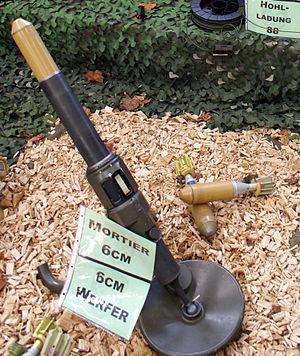
Les équipements de l'Armée suisse, rassemblent différentes sortes de véhicules, des chars de combat, des véhicules de transport de troupe ainsi que des hélicoptères de transport et des avions de combat en service dans les Forces terrestres ou les Forces aériennes.